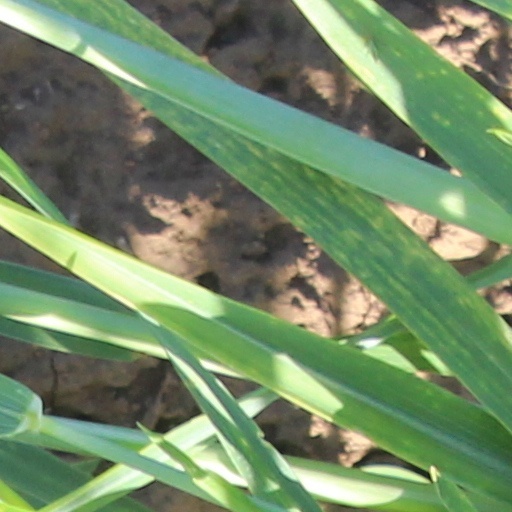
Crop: wheat